Simone Barrientos

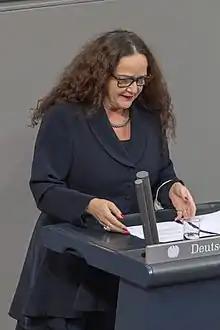
Simone Barrientos in 2020

Simone Barrientos (born 5 October 1963) is a German politician. Born in Eisleben, Saxony-Anhalt, she represents The Left. Simone Barrientos has served as a member of the Bundestag from the state of Bavaria from 2017 until 2021.